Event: Nepal Earthquake
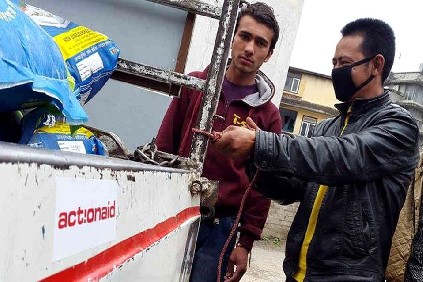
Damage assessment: no_damage